MV Agusta 600

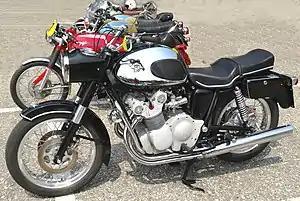
MV Agusta 600 at the MV gathering at Malpensa Airport, Milan, Italy in 2013

The MV Agusta 600, also called the MV Agusta 600 4C and the MV Agusta 600 Turismo, was a motorcycle built by the MV Agusta company from 1966 to 1970. For the first time, a four-cylinder engine was fitted transversely to the direction of travel on a standard motorbike and cable-operated disc brakes were used. A total of 135 of this model were manufactured.